Kissing hands

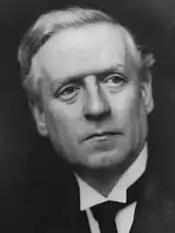
H. H. Asquith, seen here in 1908, was called out of the country to kiss hands with King Edward VII.

The ceremony usually takes place in Buckingham Palace, in the Queen's audience room, but it has been known to happen in Windsor Castle or Balmoral Castle. More unusually, in April 1908, Edward VII summoned H. H. Asquith out of the country to the Hôtel du Palais, Biarritz, France, where the King was on holiday at the time.